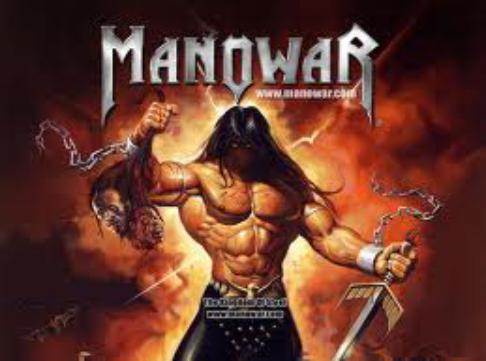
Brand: Man O' War
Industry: Clothes